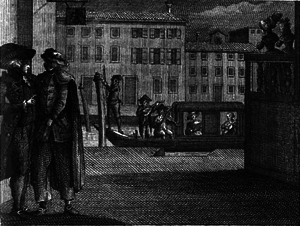
Le Menteur est une pièce de théâtre en 3 actes de Carlo Goldoni écrite en 1750.